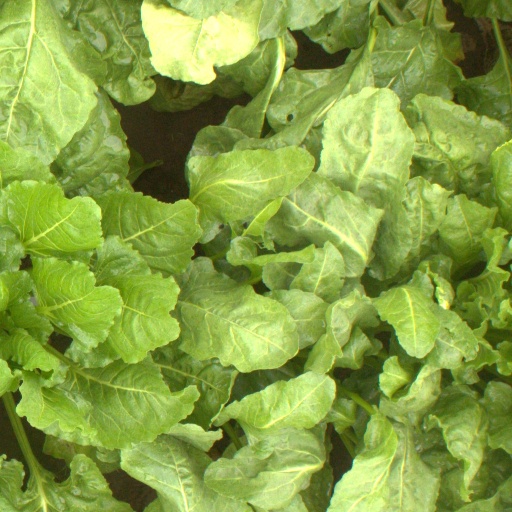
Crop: sugar beet